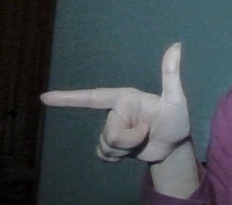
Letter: yaa